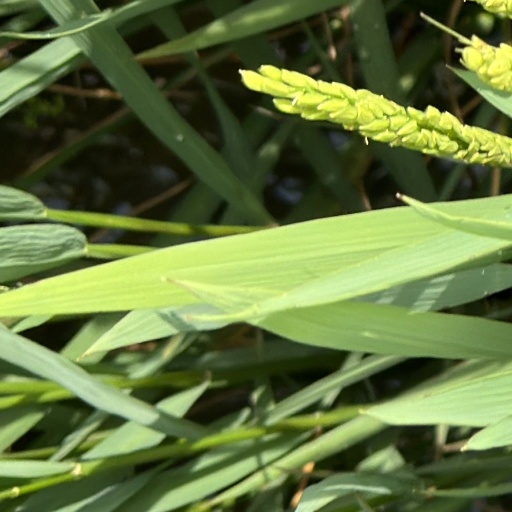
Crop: rice